Mongol invasion of Kievan Rus'

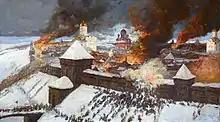
Siege of Ryazan in December 1237

The vast Mongolian Great Khanate army of around 120,000 mounted archers, commanded by Batu Khan and Subutai, crossed the Volga River and invaded Volga Bulgaria in late 1236. It took them only a month to extinguish the resistance of the Volga Bulgars, the Cumans-Kipchaks and the Alans.